Transfiguration of Jesus

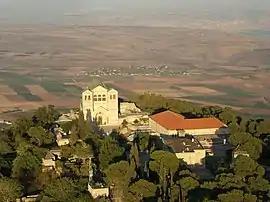
The Franciscan Church of the Transfiguration on Mount Tabor in Israel. Mount Tabor is traditionally identified as the Mount of Transfiguration.

The theology of the transfiguration received the attention of the Church Fathers from the earliest times. In the 2nd century, Irenaeus was fascinated by the transfiguration and wrote: "the glory of God is a live human being and a truly human life is the vision of God". Origen's theology of the transfiguration influenced the patristic tradition and became a basis for theological writings by others. Among other issues, given the instruction to the apostles to keep silent about what they had seen until the resurrection, Origen comments that the glorified states of the transfiguration and the resurrection must be related.